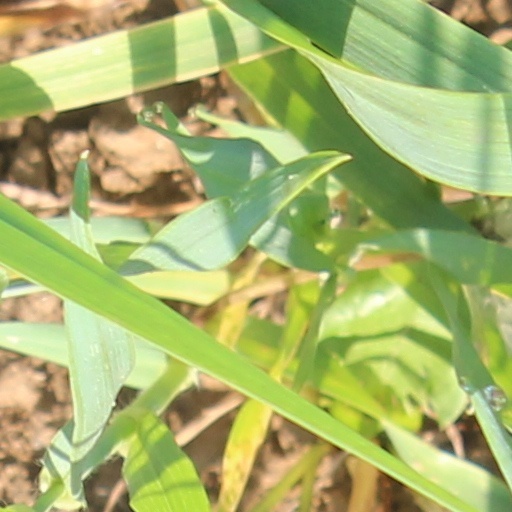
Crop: wheat